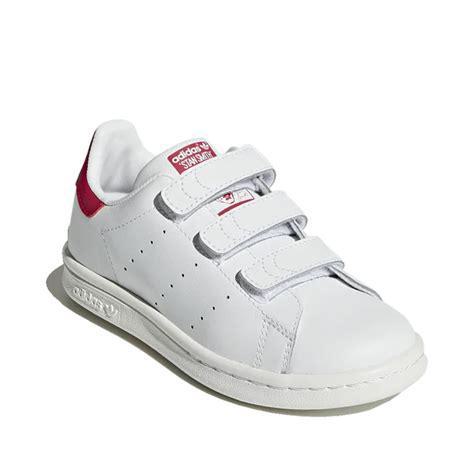
Brand: adidas
Model: Originals Stan Smith